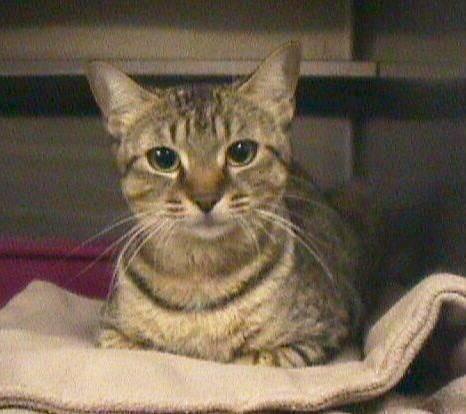
cat